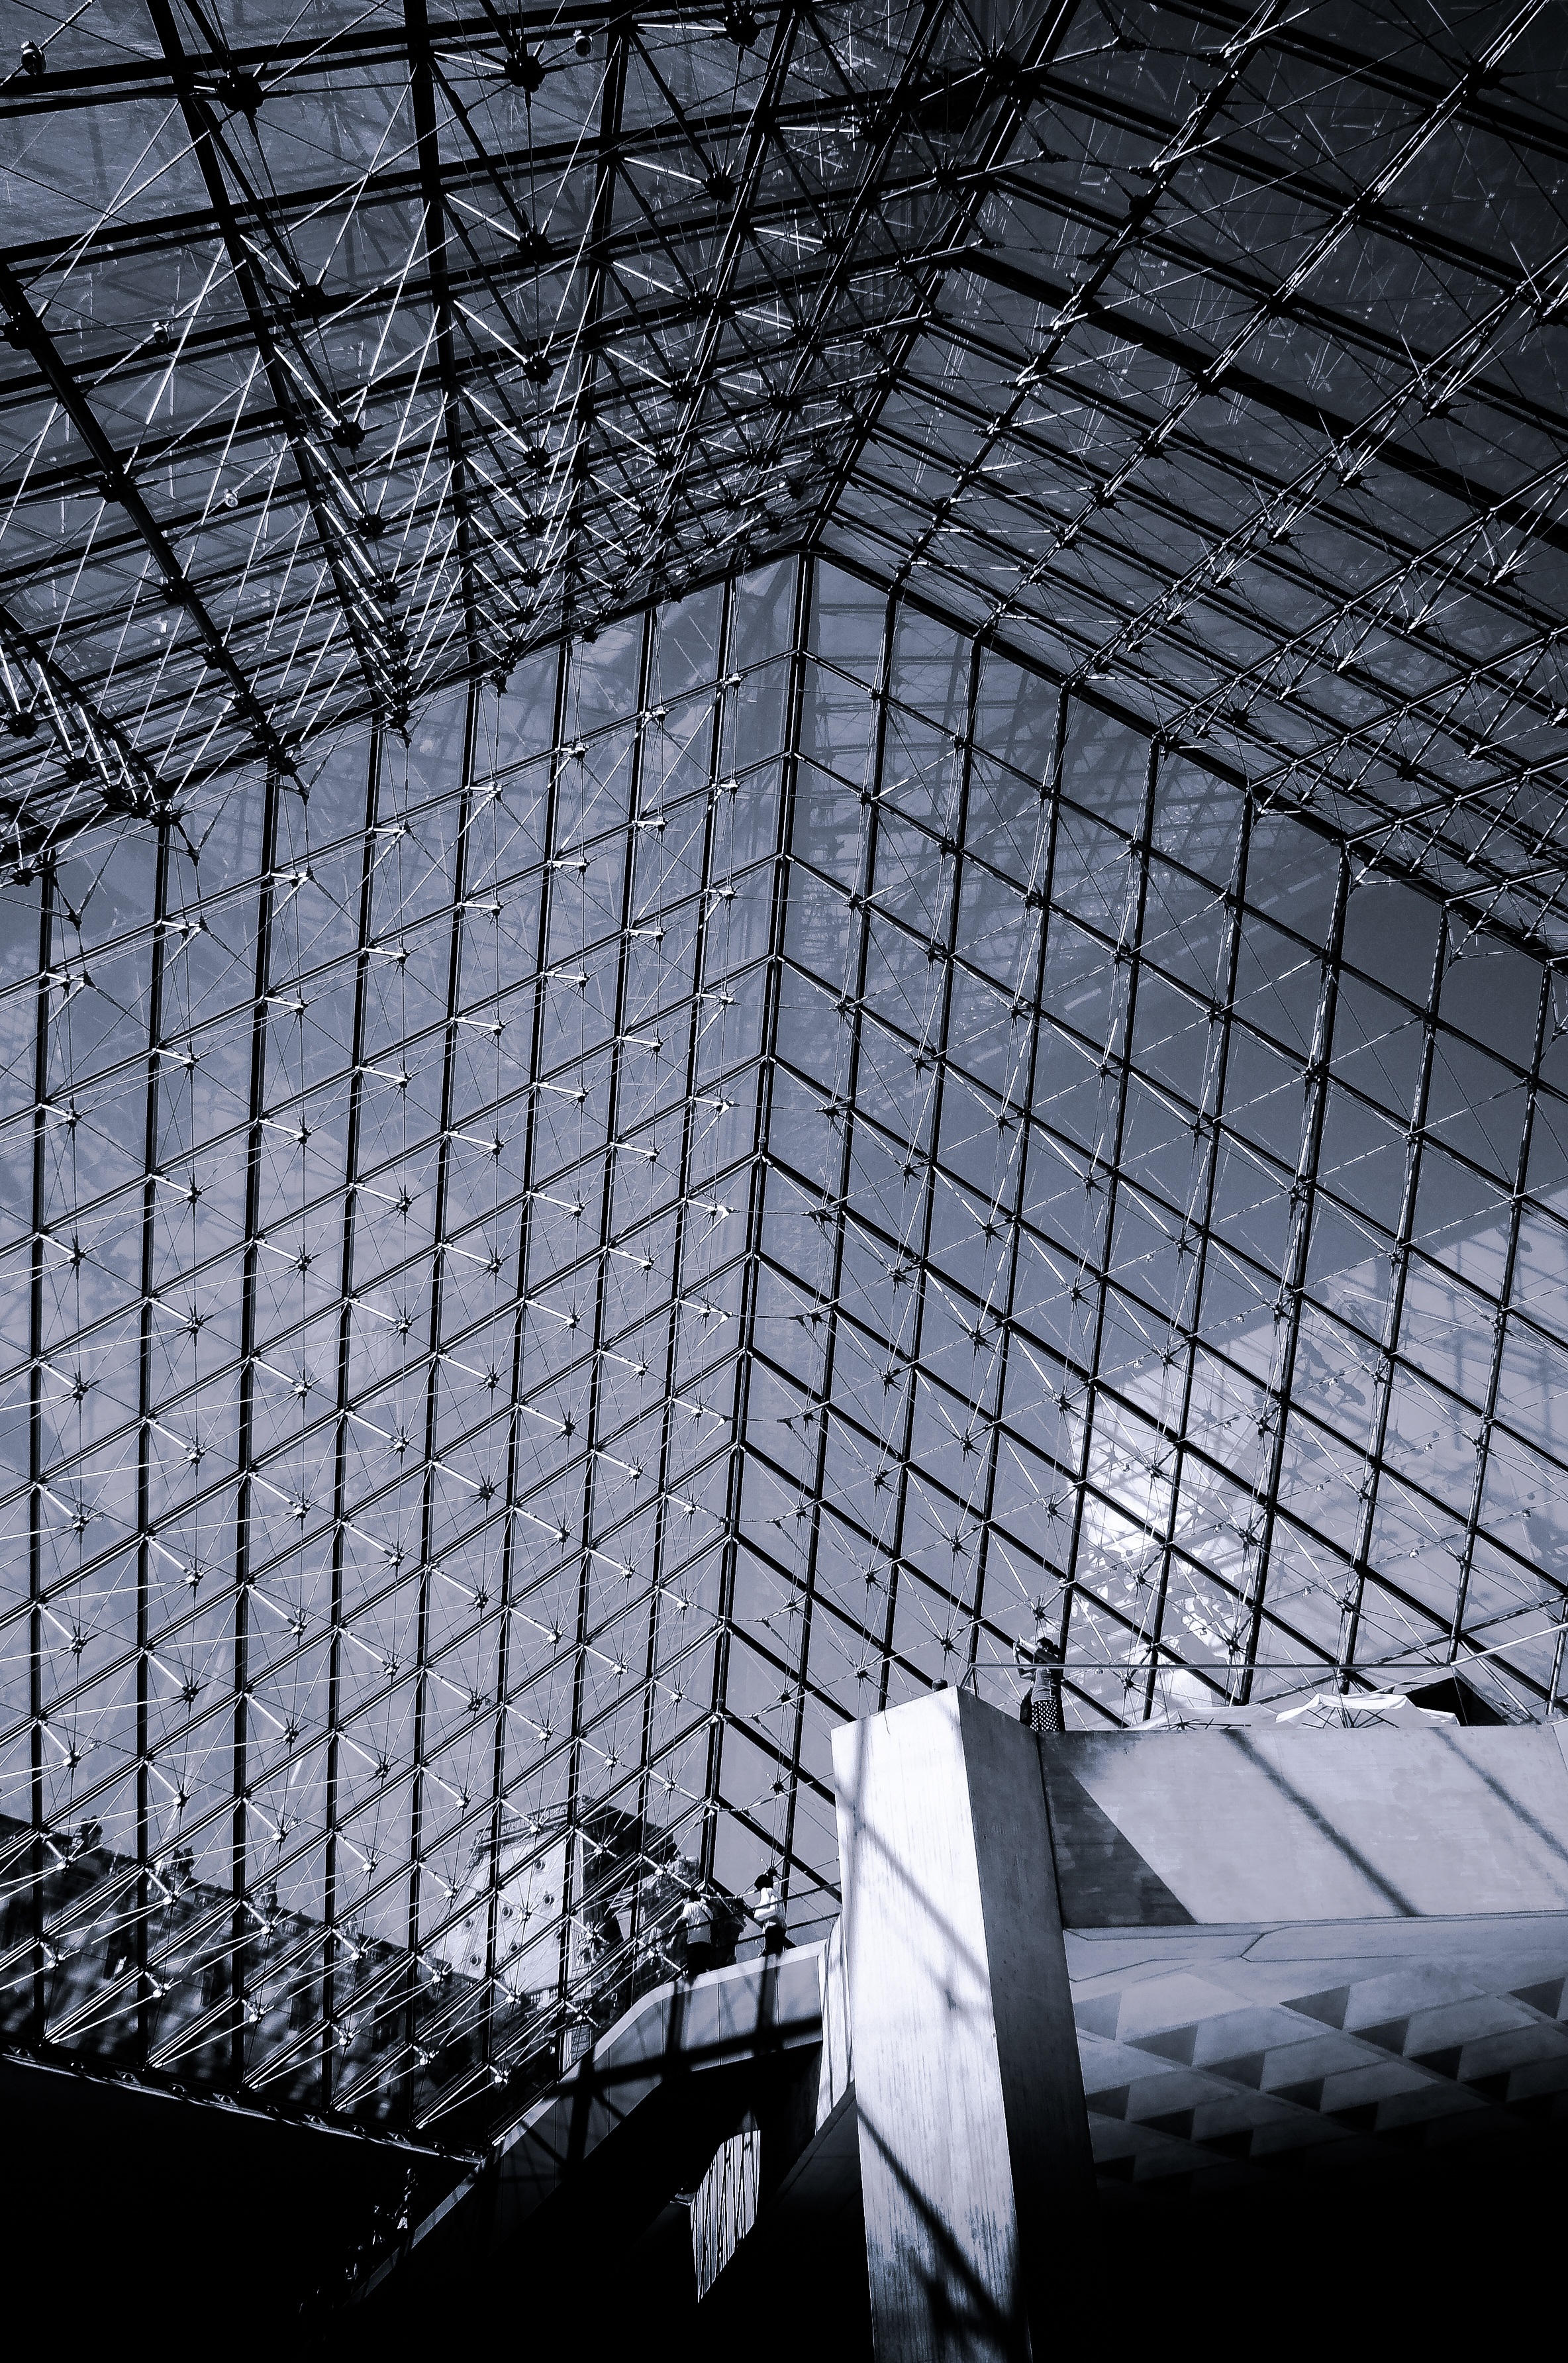
light, architecture, structure, glass, city, paris, skyscraper, france, line, reflection, louvre, museum, pyramid, metal, facade, monochrome, stadium, inside, symmetry, dome, lobby, shape, modern art